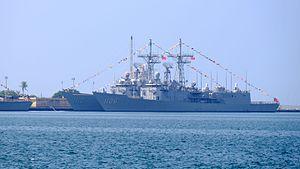
Le ROCS Yueh Fei est une frégate de classe Cheng Kung de la Marine de la république de Chine.